Three-surface aircraft

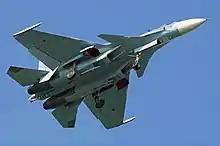
Sukhoi Su-33

Also in 1979, Piaggio began design studies on a three-surface civil twin turboprop which, in collaboration with Learjet, would emerge as the Piaggio P.180 Avanti. This type first flew in 1986 and entered service in 1990, with production continuing today. In the Avanti, the three-surface configuration is claimed to significantly reduce wing size, weight and drag compared to the conventional equivalent.